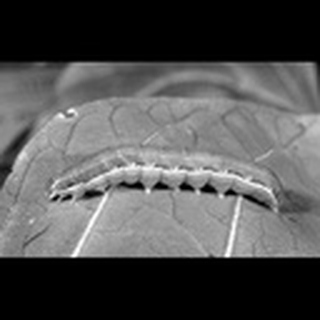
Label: cotton_army_worm